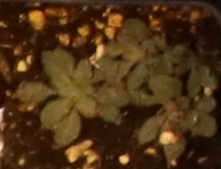
Label: Horseweed